Idris Bitlisi

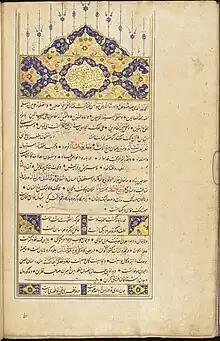
One of the earliest extant copies of Bitlisi's "Salīm-Shāhnāmah", completed after 1567 but before 1574. Persian MS 47, John Rylands Library (University of Manchester)

Bitlisi's father, Hosam al-Din Ali Bitlisi, was a Sufi author strongly affiliated with the Sufi Nurbakhshi sect. Like his father, Idris Bitlisi began his career in the Aq Qoyunlu court, in the service of Yakup Bey, son of Uzun Hasan. He attracted the attention of the Ottoman sultan Selim I and served under him for much of the rest of his life. He joined Selim I in his campaigns against the Mamluks and the Safavids. In 1514 he led the Kurdish forces who captured Diyarbakır from the Safavids. Following the success of the military campaign led by him, he was able to form an alliance between the Kurdish notables and the Ottoman Empire. Selim I entrusted Bitlisi to persuade the Kurds to maintain the alliance between the Kurdish notables and the Ottoman Empire by delivering him with an exceptional authority to deposit territories to the Kurdish notables within the Ottoman Empire to govern over them with an extended autonomy. Bitlisi also assisted the sultan in establishing an Ottoman administration in Egypt, now the Egypt Eyalet (province) of the Ottoman Empire, after its conquest in 1517. He was appointed to numerous administrative positions of significant responsibility including Kazasker (district supreme administrative judge) of Diyarbekir and Arabia.